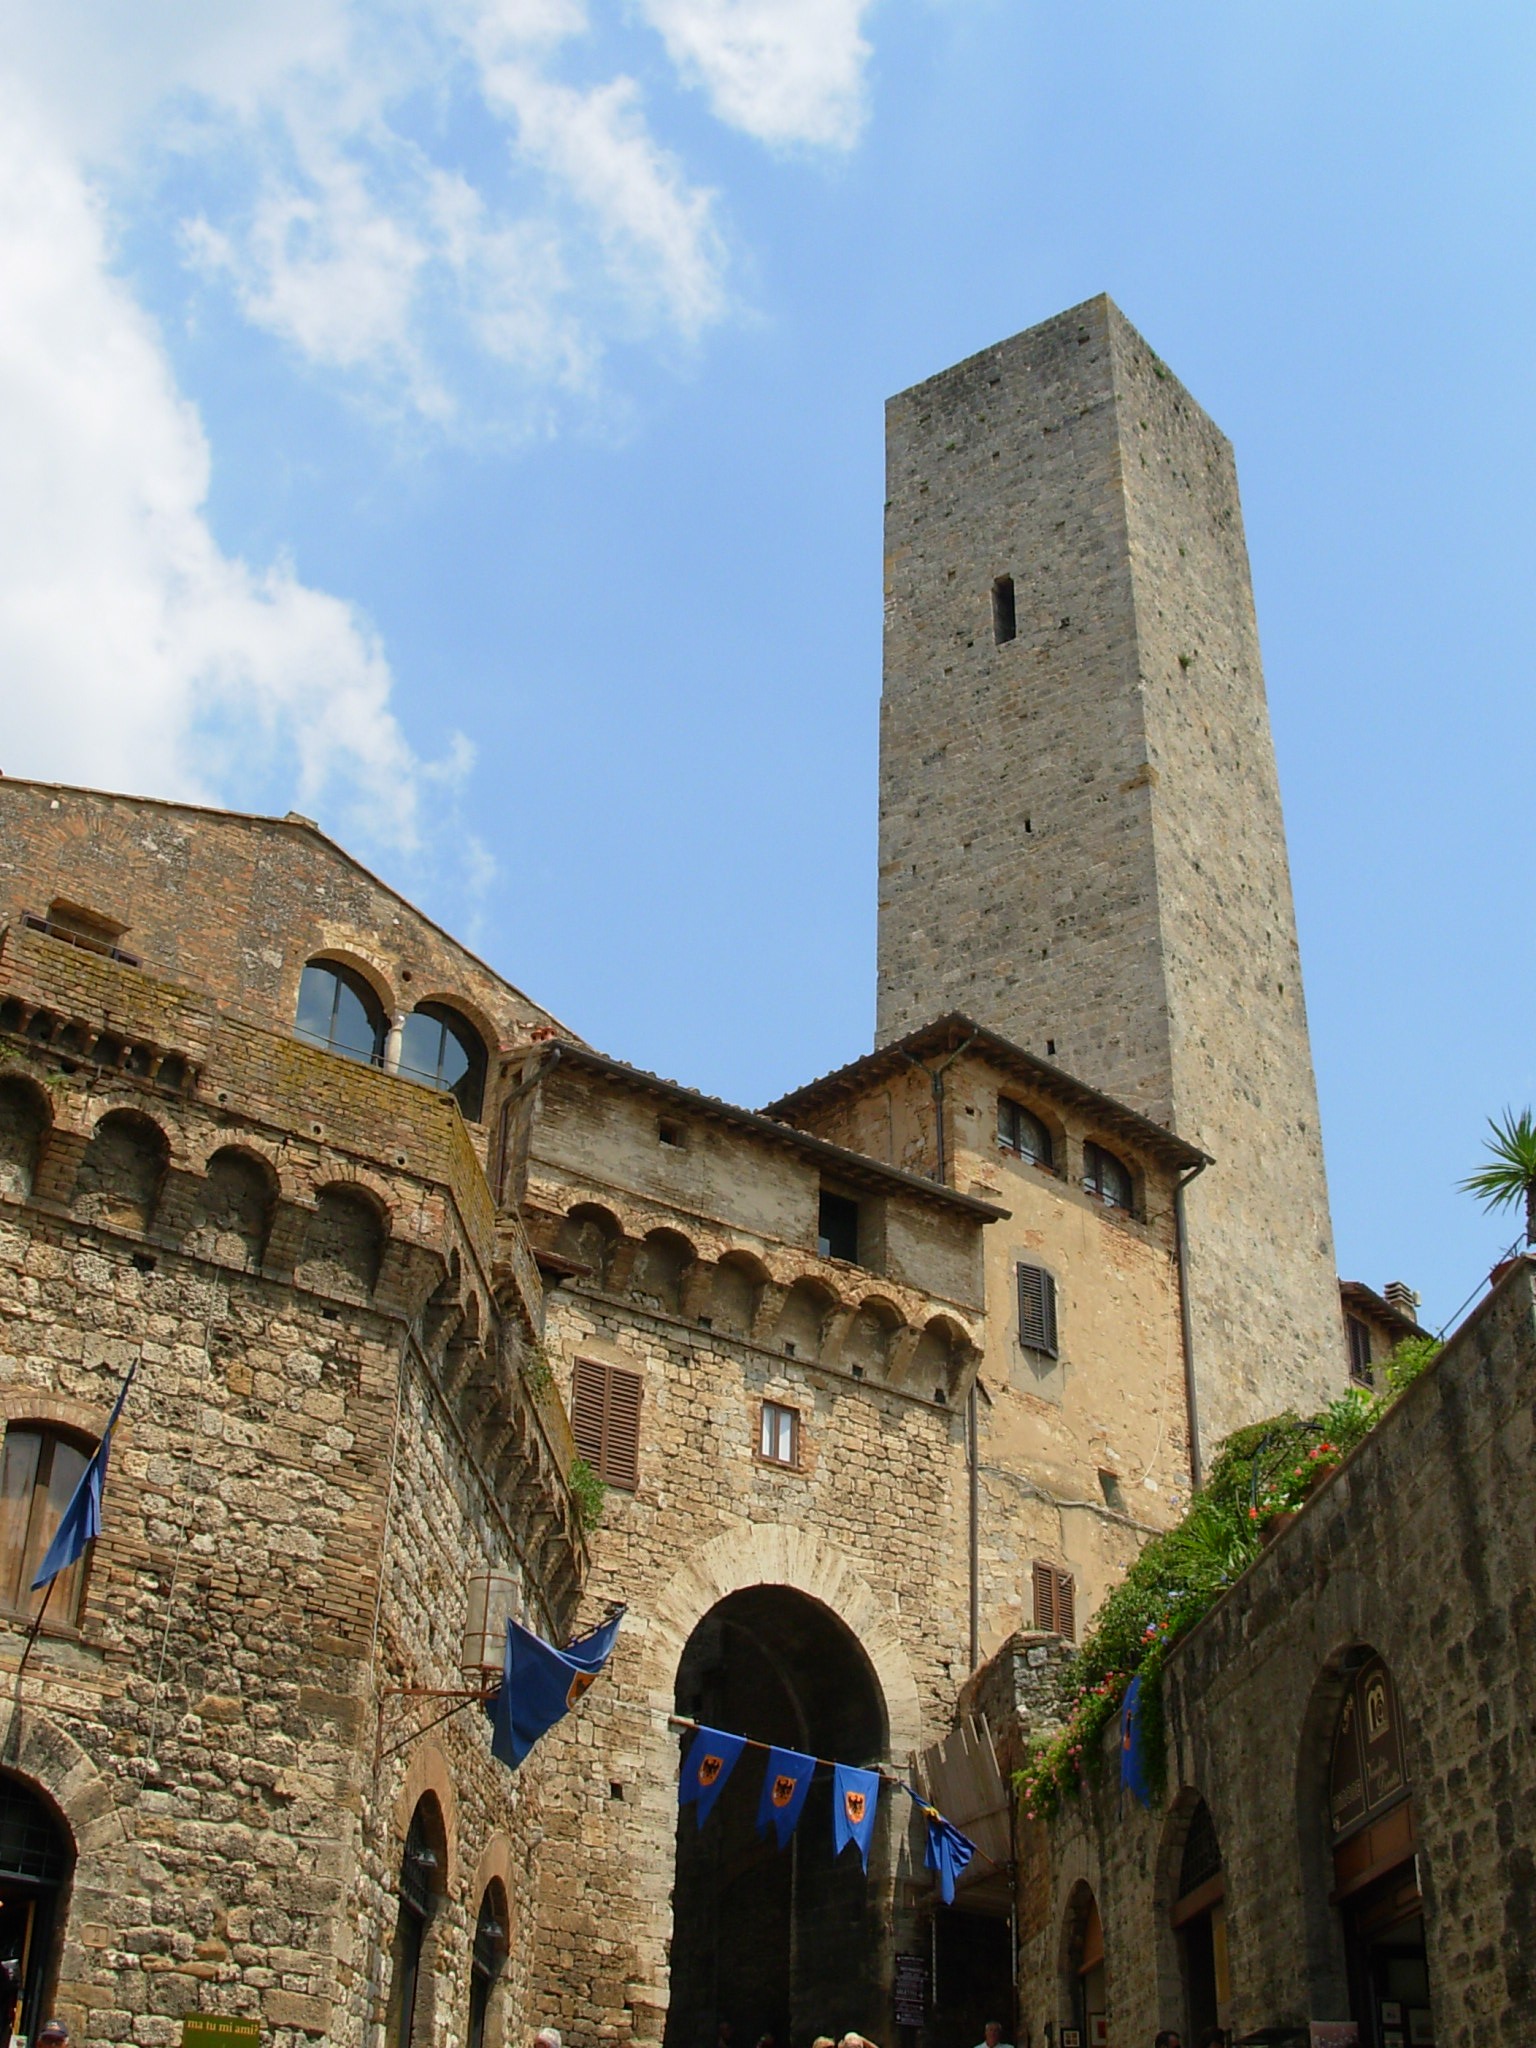
architecture, town, building, village, tower, italy, church, fortification, tourism, place of worship, bell tower, buildings, monastery, middle ages, historic site, san gimignano, ancient history, human settlement, spanish missions in california